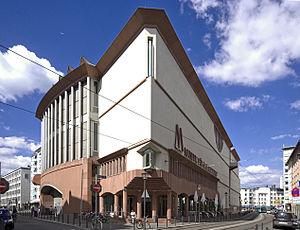
Hans Hollein, né le 30 mars 1934 à Vienne où il est mort le 24 avril 2014, est un penseur pluridisciplinaire, architecte, urbaniste, designer, artiste et enseignant autrichien. C'est une figure majeure du postmodernisme en architecture. Il a reçu le prix Pritzker en 1985, et fut en 1996 commissaire de la Biennale de Venise, où il fixa comme thème « l'architecte sismographe de la société ».
Le Museum für Moderne Kunst est un musée d'art moderne et contemporain installé à Francfort-sur-le-Main. Il a ouvert en 6 juin 1991. La construction du musée, en raison de sa forme triangulaire appelé populairement "morceau de gâteau", a été réalisée par l'architecte viennois Hans Hollein.